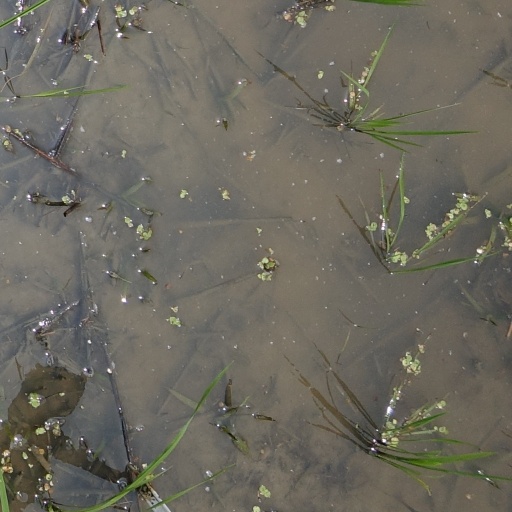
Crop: rice